Wakai Station

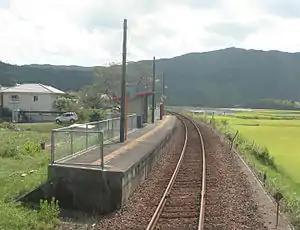
A view of the platform of Wakai station in September 2007

is a junction passenger railway station located in the town of Shimanto, Takaoka District, Kōchi Prefecture, Japan. It is operated the third-sector Tosa Kuroshio Railway, for which it is station number "TK27" and is also used by the Shikoku Railway Company (JR Shikoku), for which it has the station number "G27".